Bell of Yongjusa

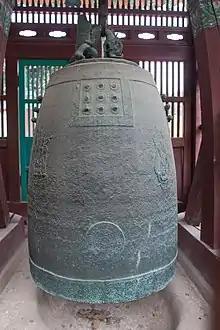

The Bell of Yongjusa is located in the temple of Yongjusa, near Suwon, Gyeonggi Province, South Korea.